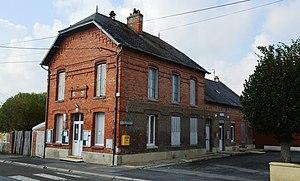
Barenton-Bugny est une commune française, située dans le département de l'Aisne en région Hauts-de-France.